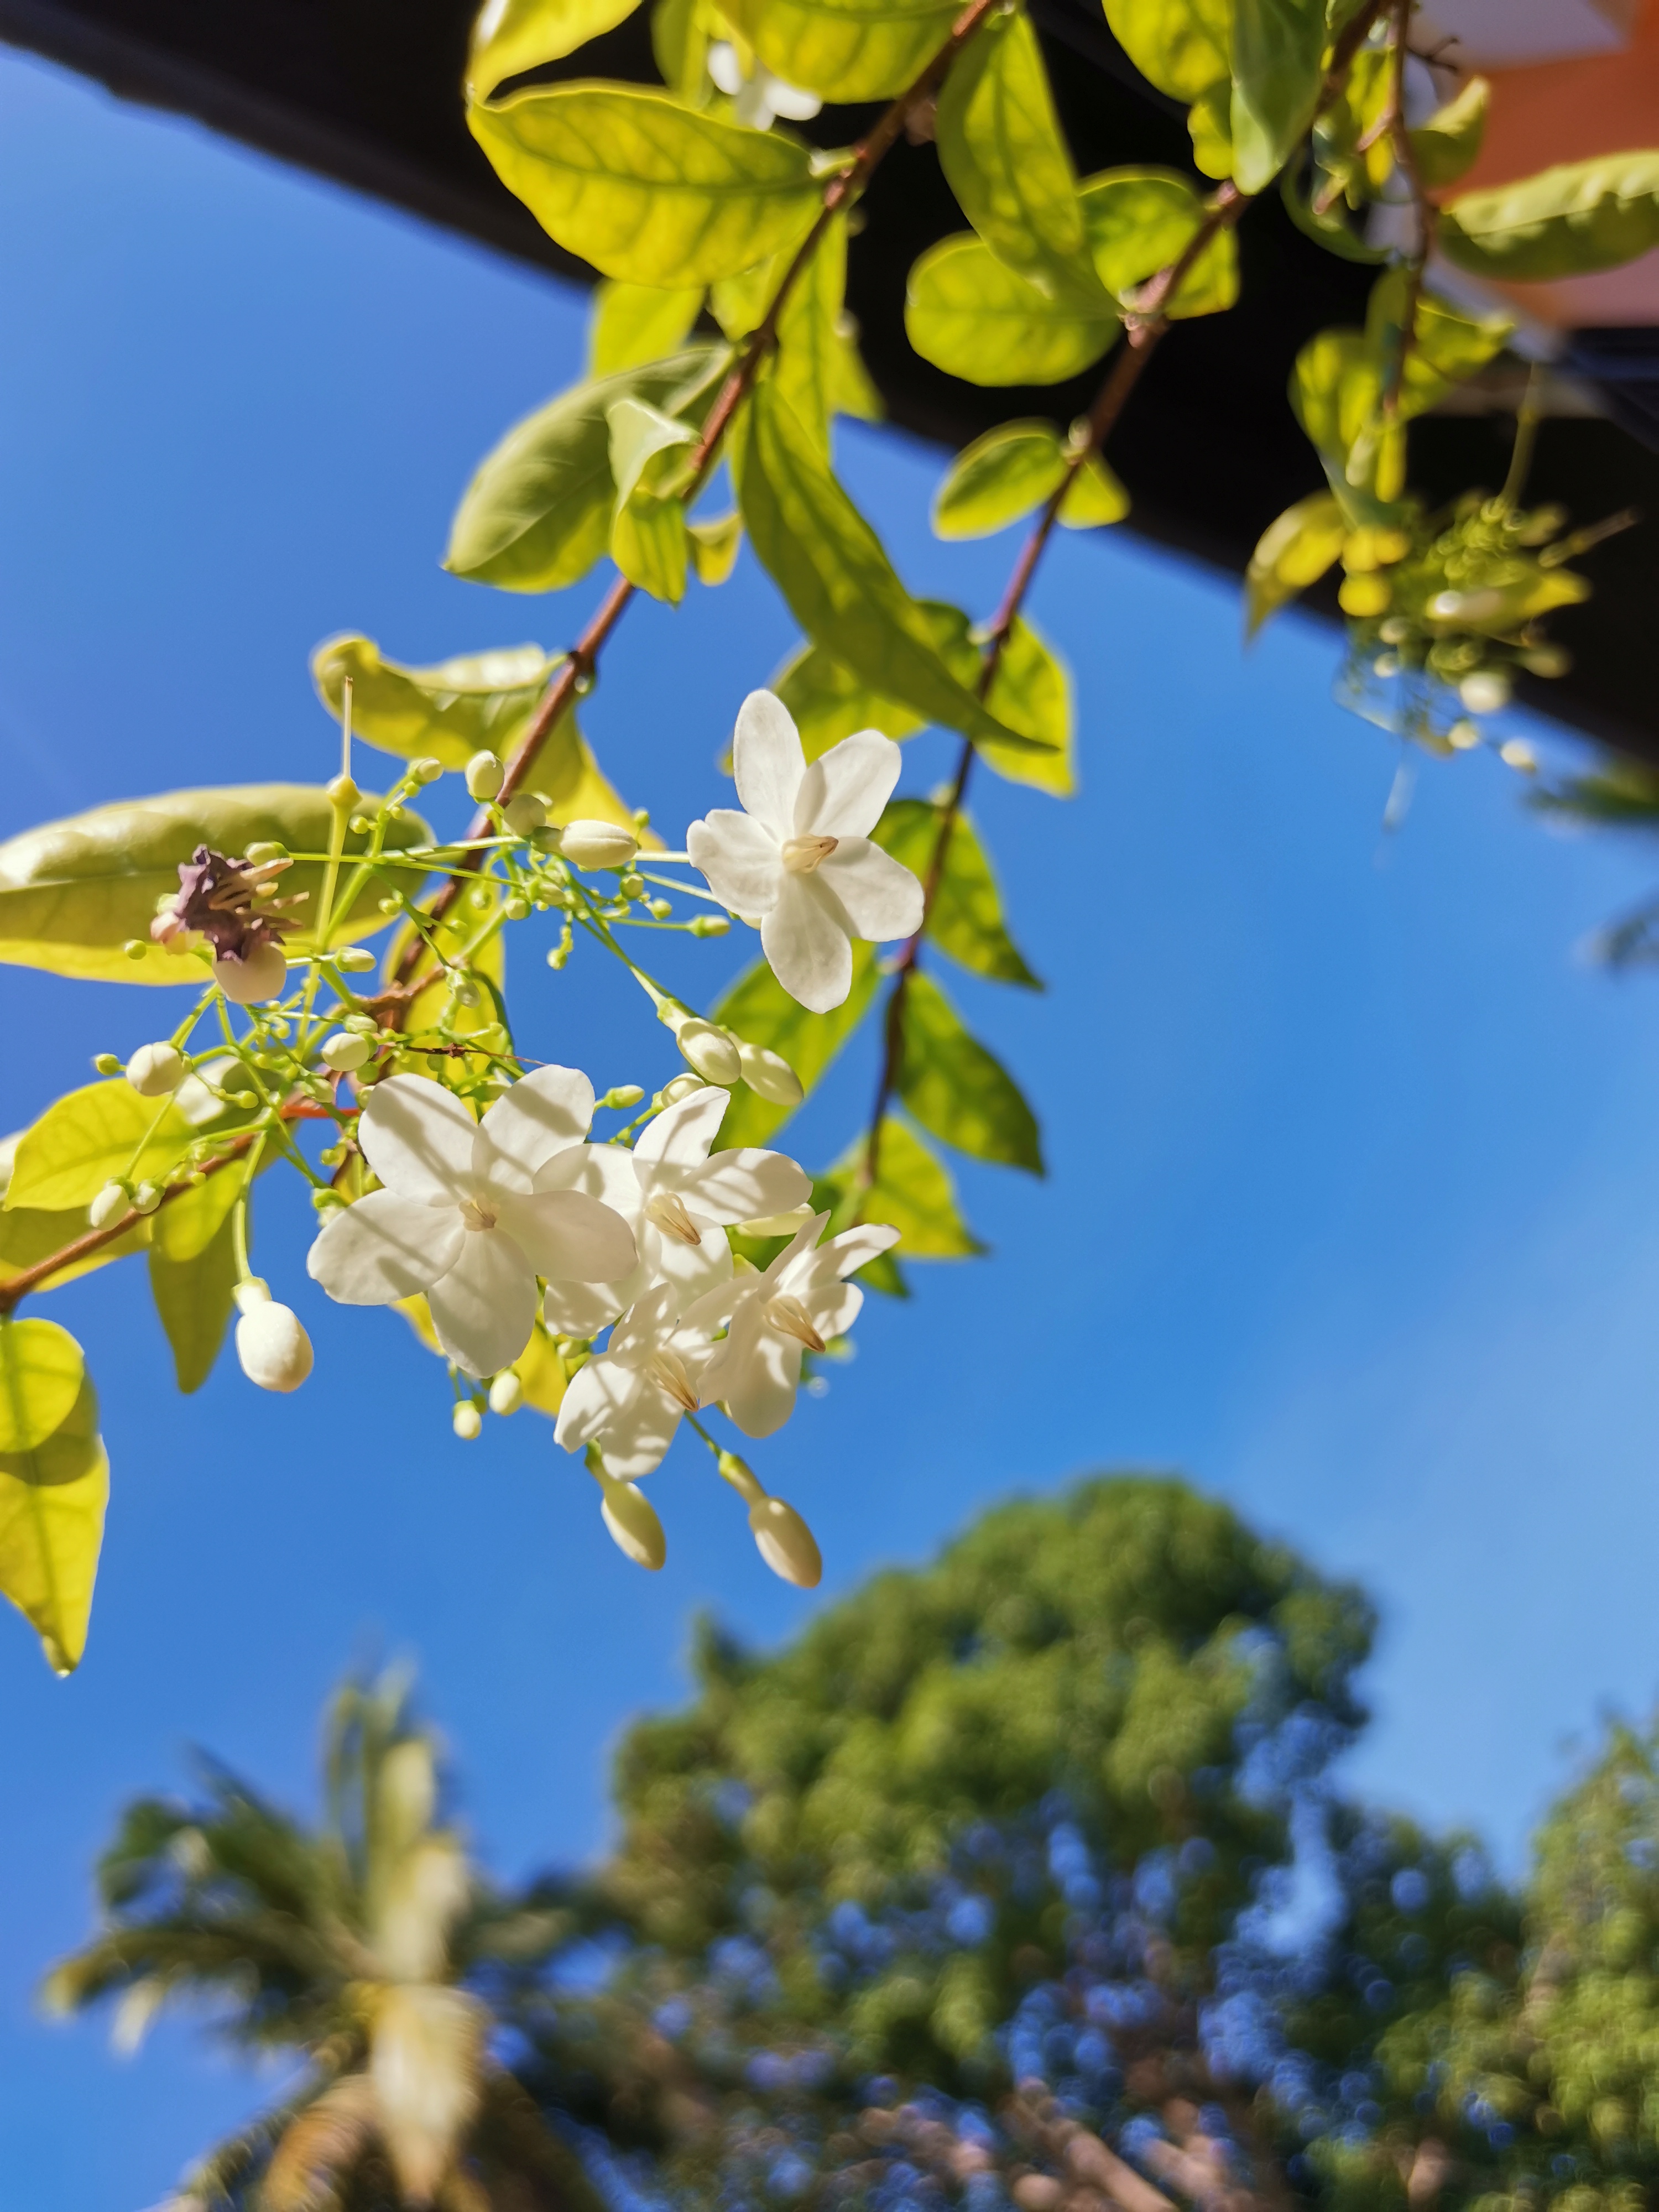
sky, flower, flower against the sky, nature, flowering plant, plant, tree, spring, branch, woody plant, blossom, twig